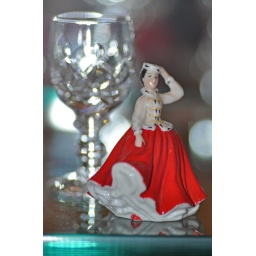
lady in red with glass